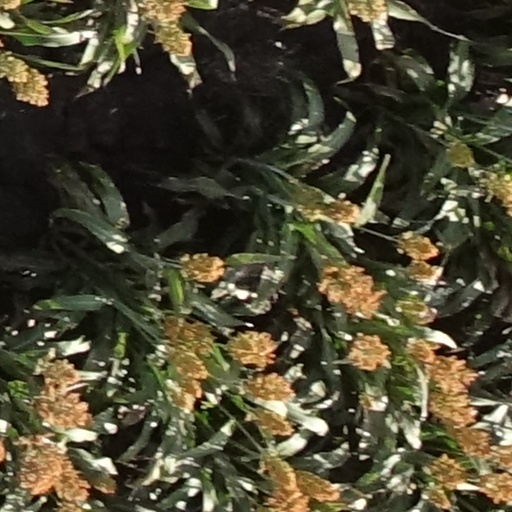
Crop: sorghum